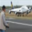
Label: airplane